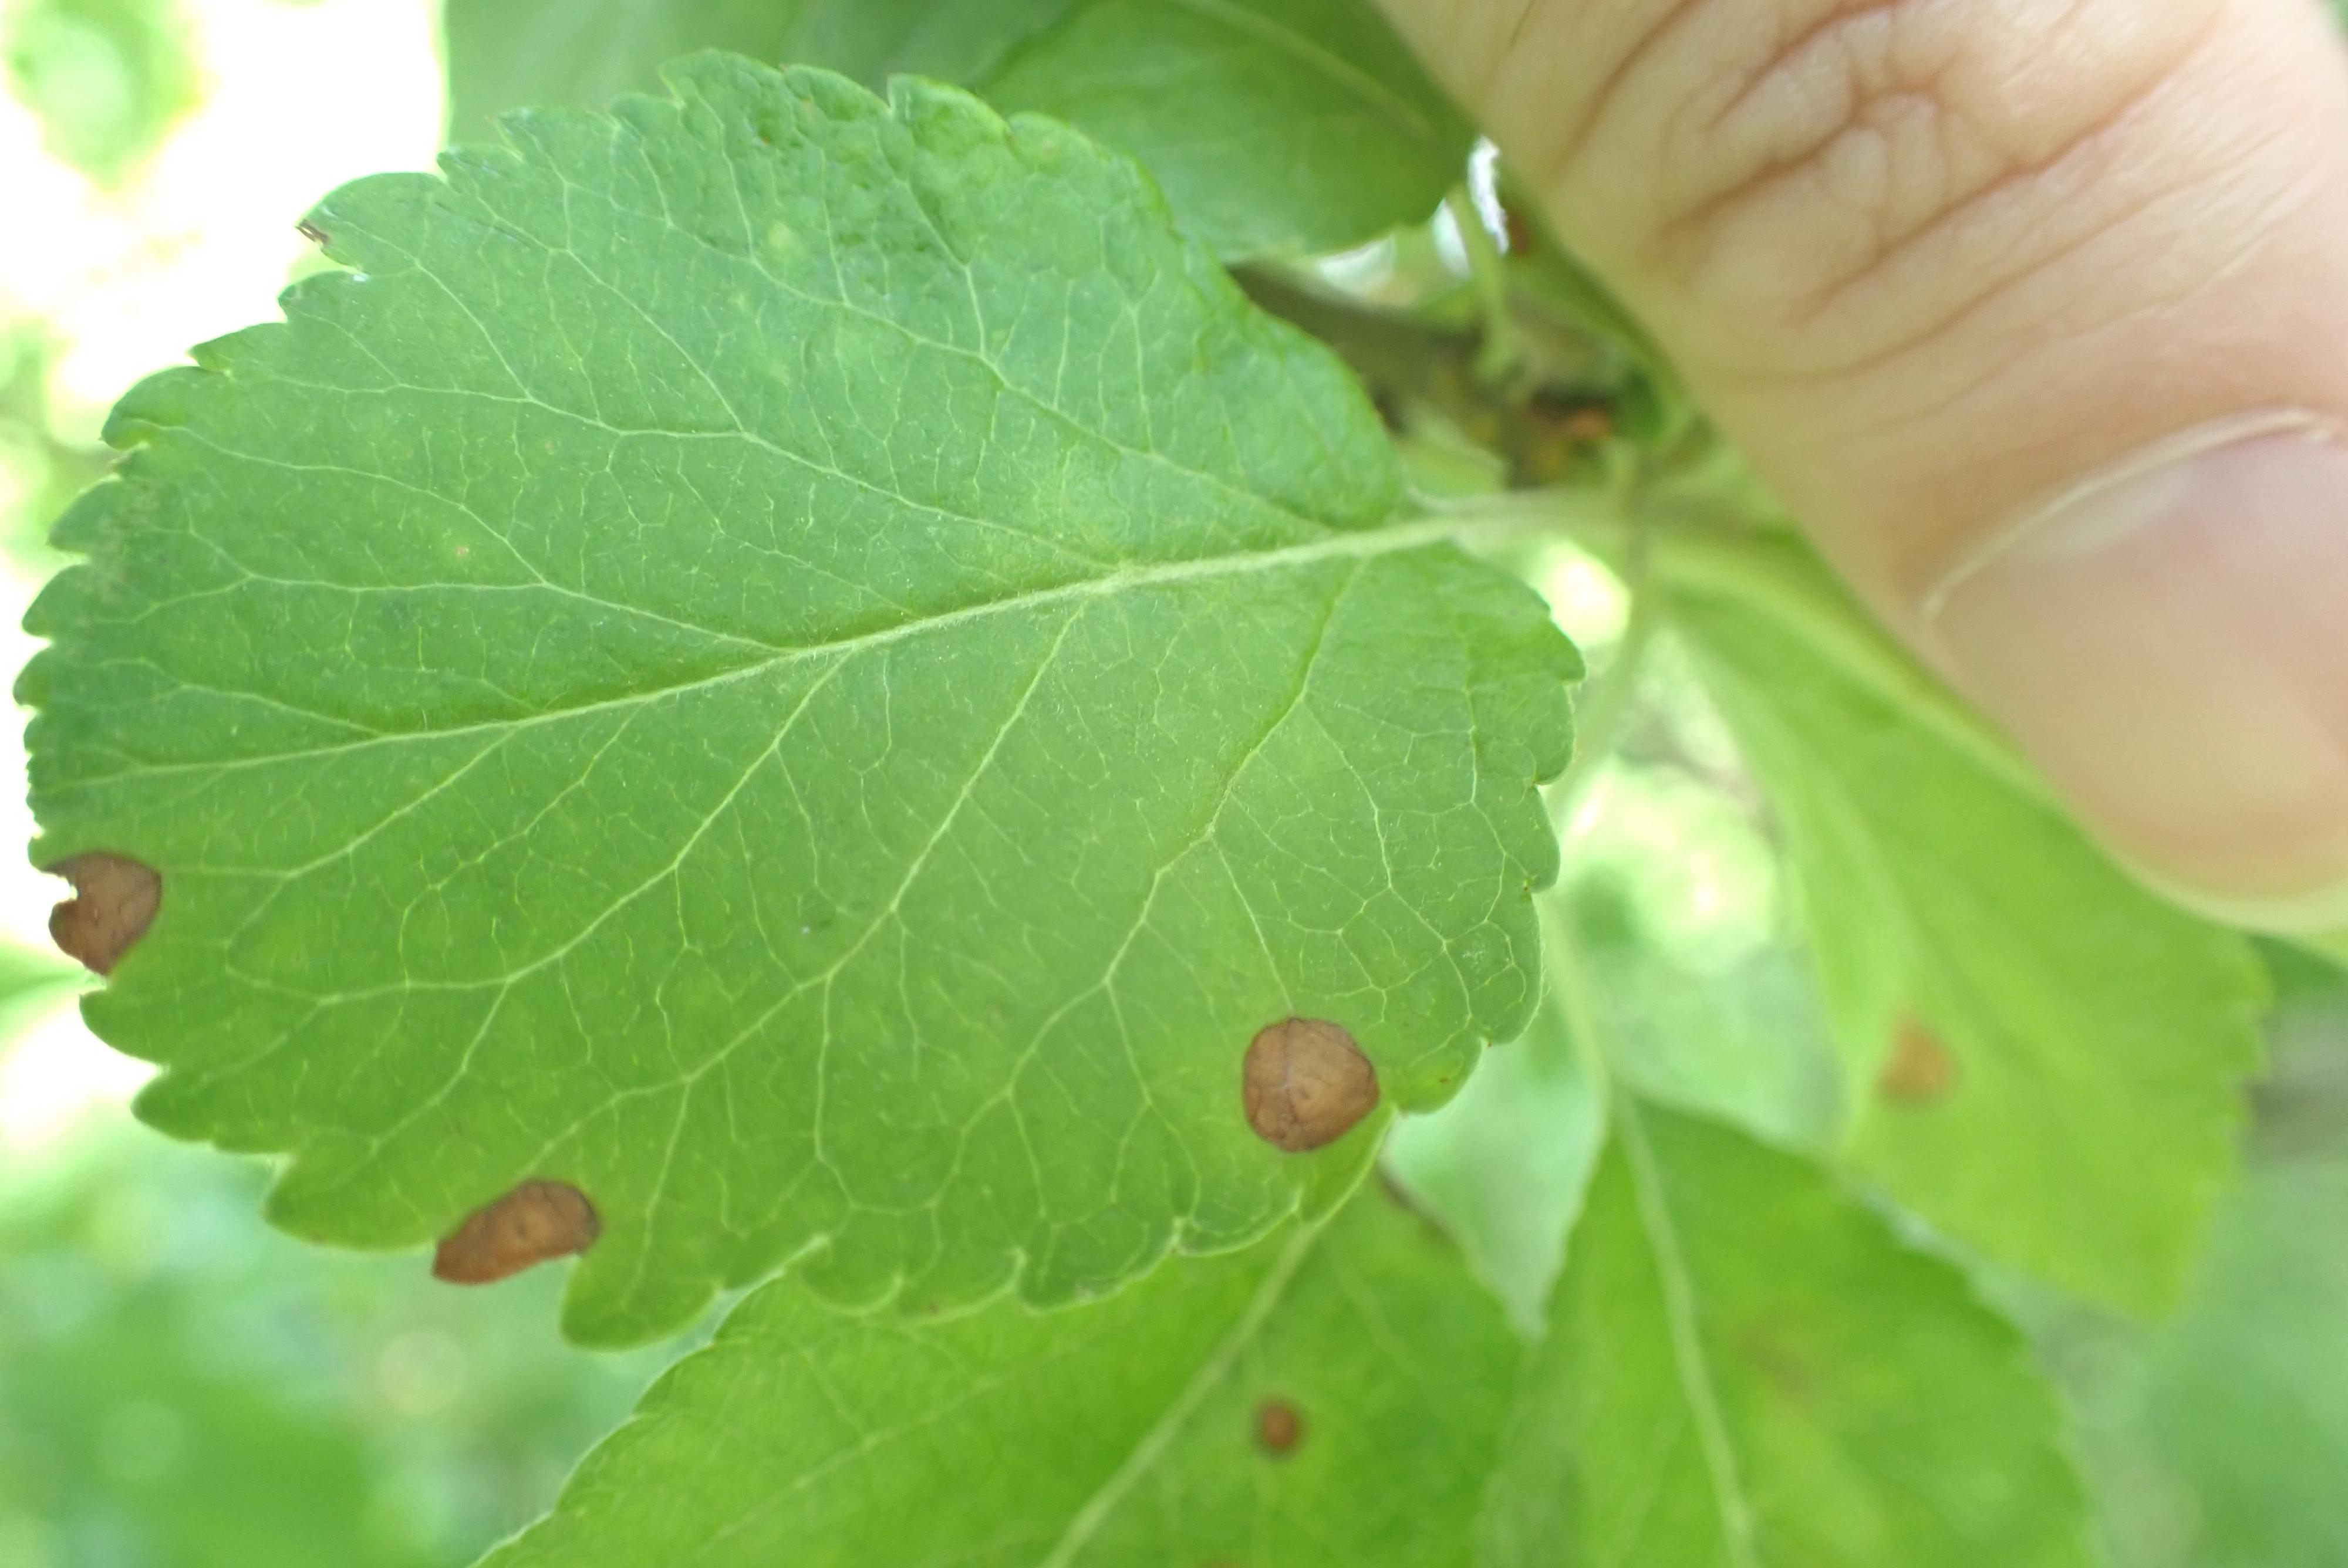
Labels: frog_eye_leaf_spot